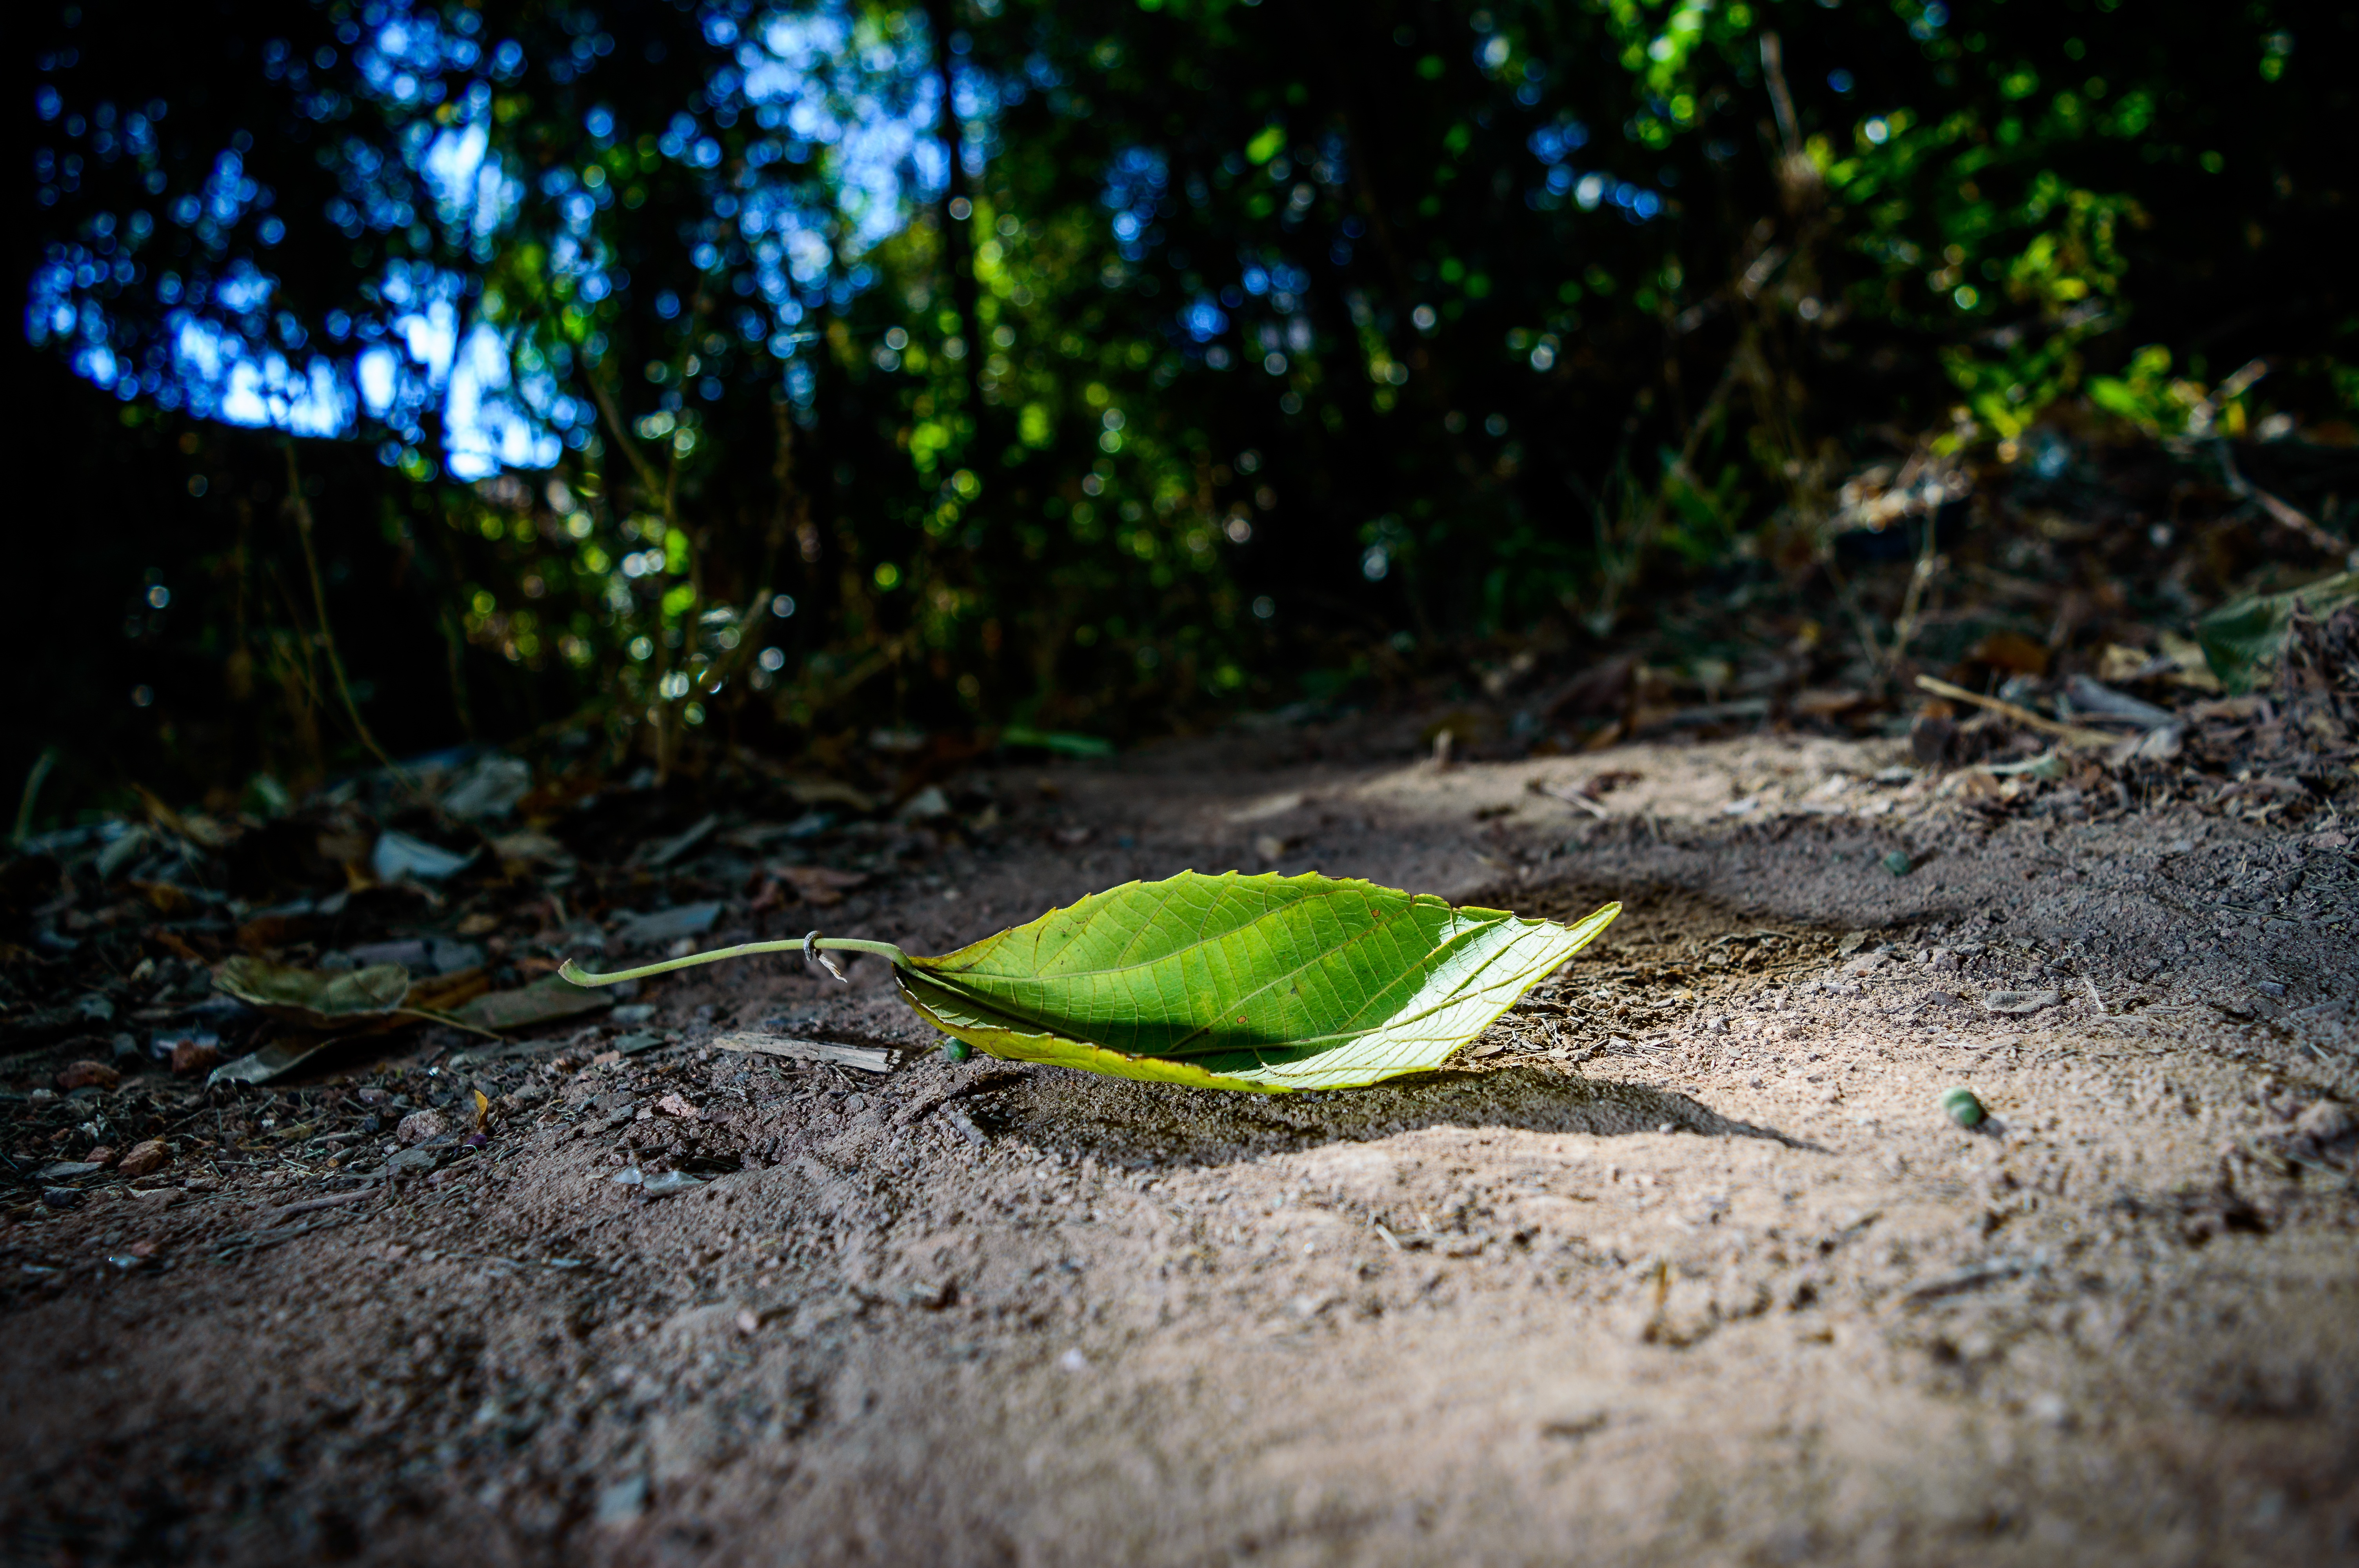
tree, nature, forest, grass, plant, sunlight, leaf, flower, petal, wildlife, spring, green, jungle, autumn, soil, botany, garden, flora, fauna, rainforest, woodland, habitat, tropics, macro photography, photo manipulation, natural environment